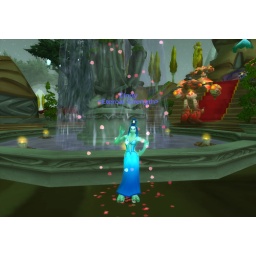
Zindy in her lovely blue dress from the Love is in the Air festival in World of Warcraft.